Rajugudem

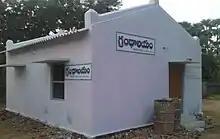
Rajugudem Village Library

Rajugudem (Telugu: రాజుగుడెం) is a small village located adjacent to the Lanka Sagar Dam. It falls under the Mandal Parishad of Vemsoor in the Indian State of Telangana.